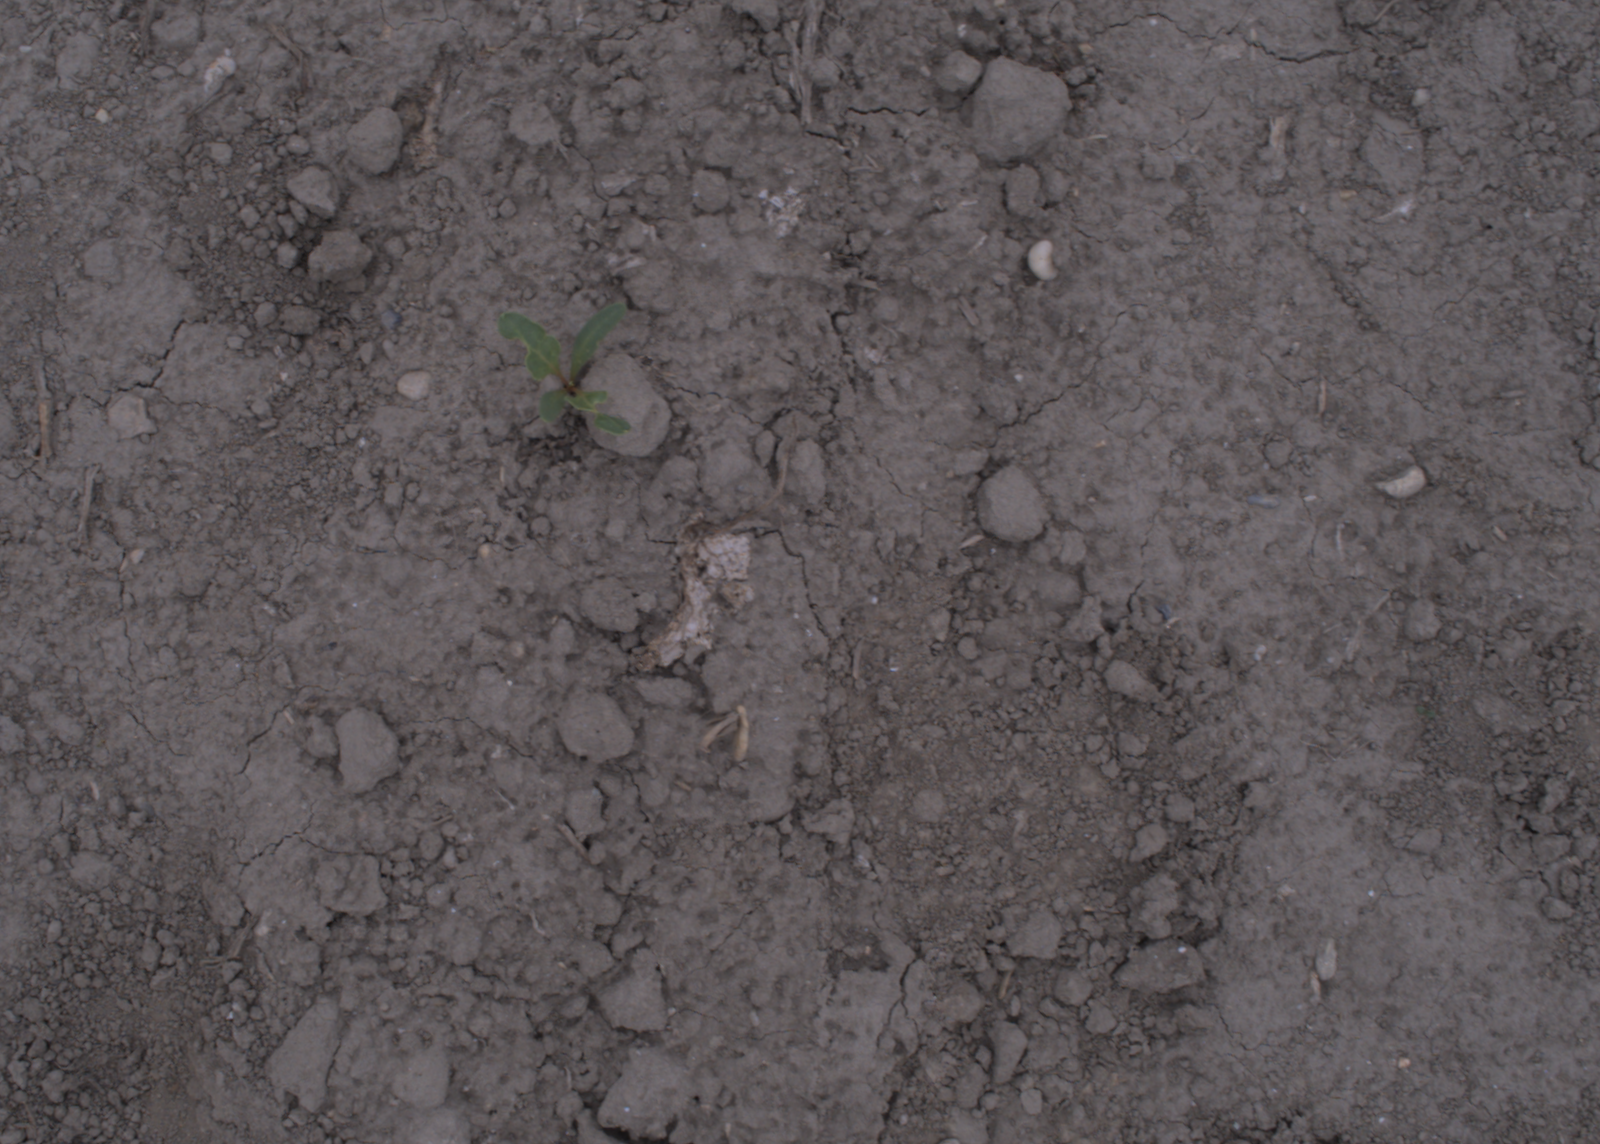
Capture date: 17.08.2020 10:54:34
Weather: cloudy
Wind: light
Seeding date: 21.07.2020
Plant canopy height (mm): 910